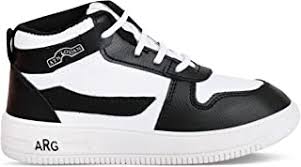
Label: Sneaker